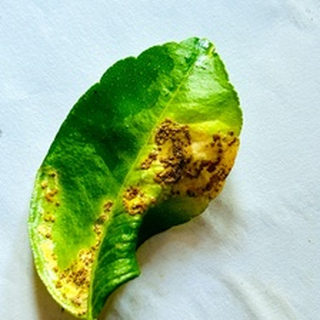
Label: lemon_citrus_canker